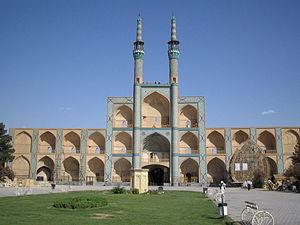
Yazd est une ville d'Iran, capitale de la Province de Yazd.
Un tekiyeh est un endroit où l'on jouait des tragédies religieuses. En effet, durant le mois de mouharram, les chiites se rassemblent pour commémorer le martyre de Husayn ben Ali au cours de cérémonies appelées Tazieh.